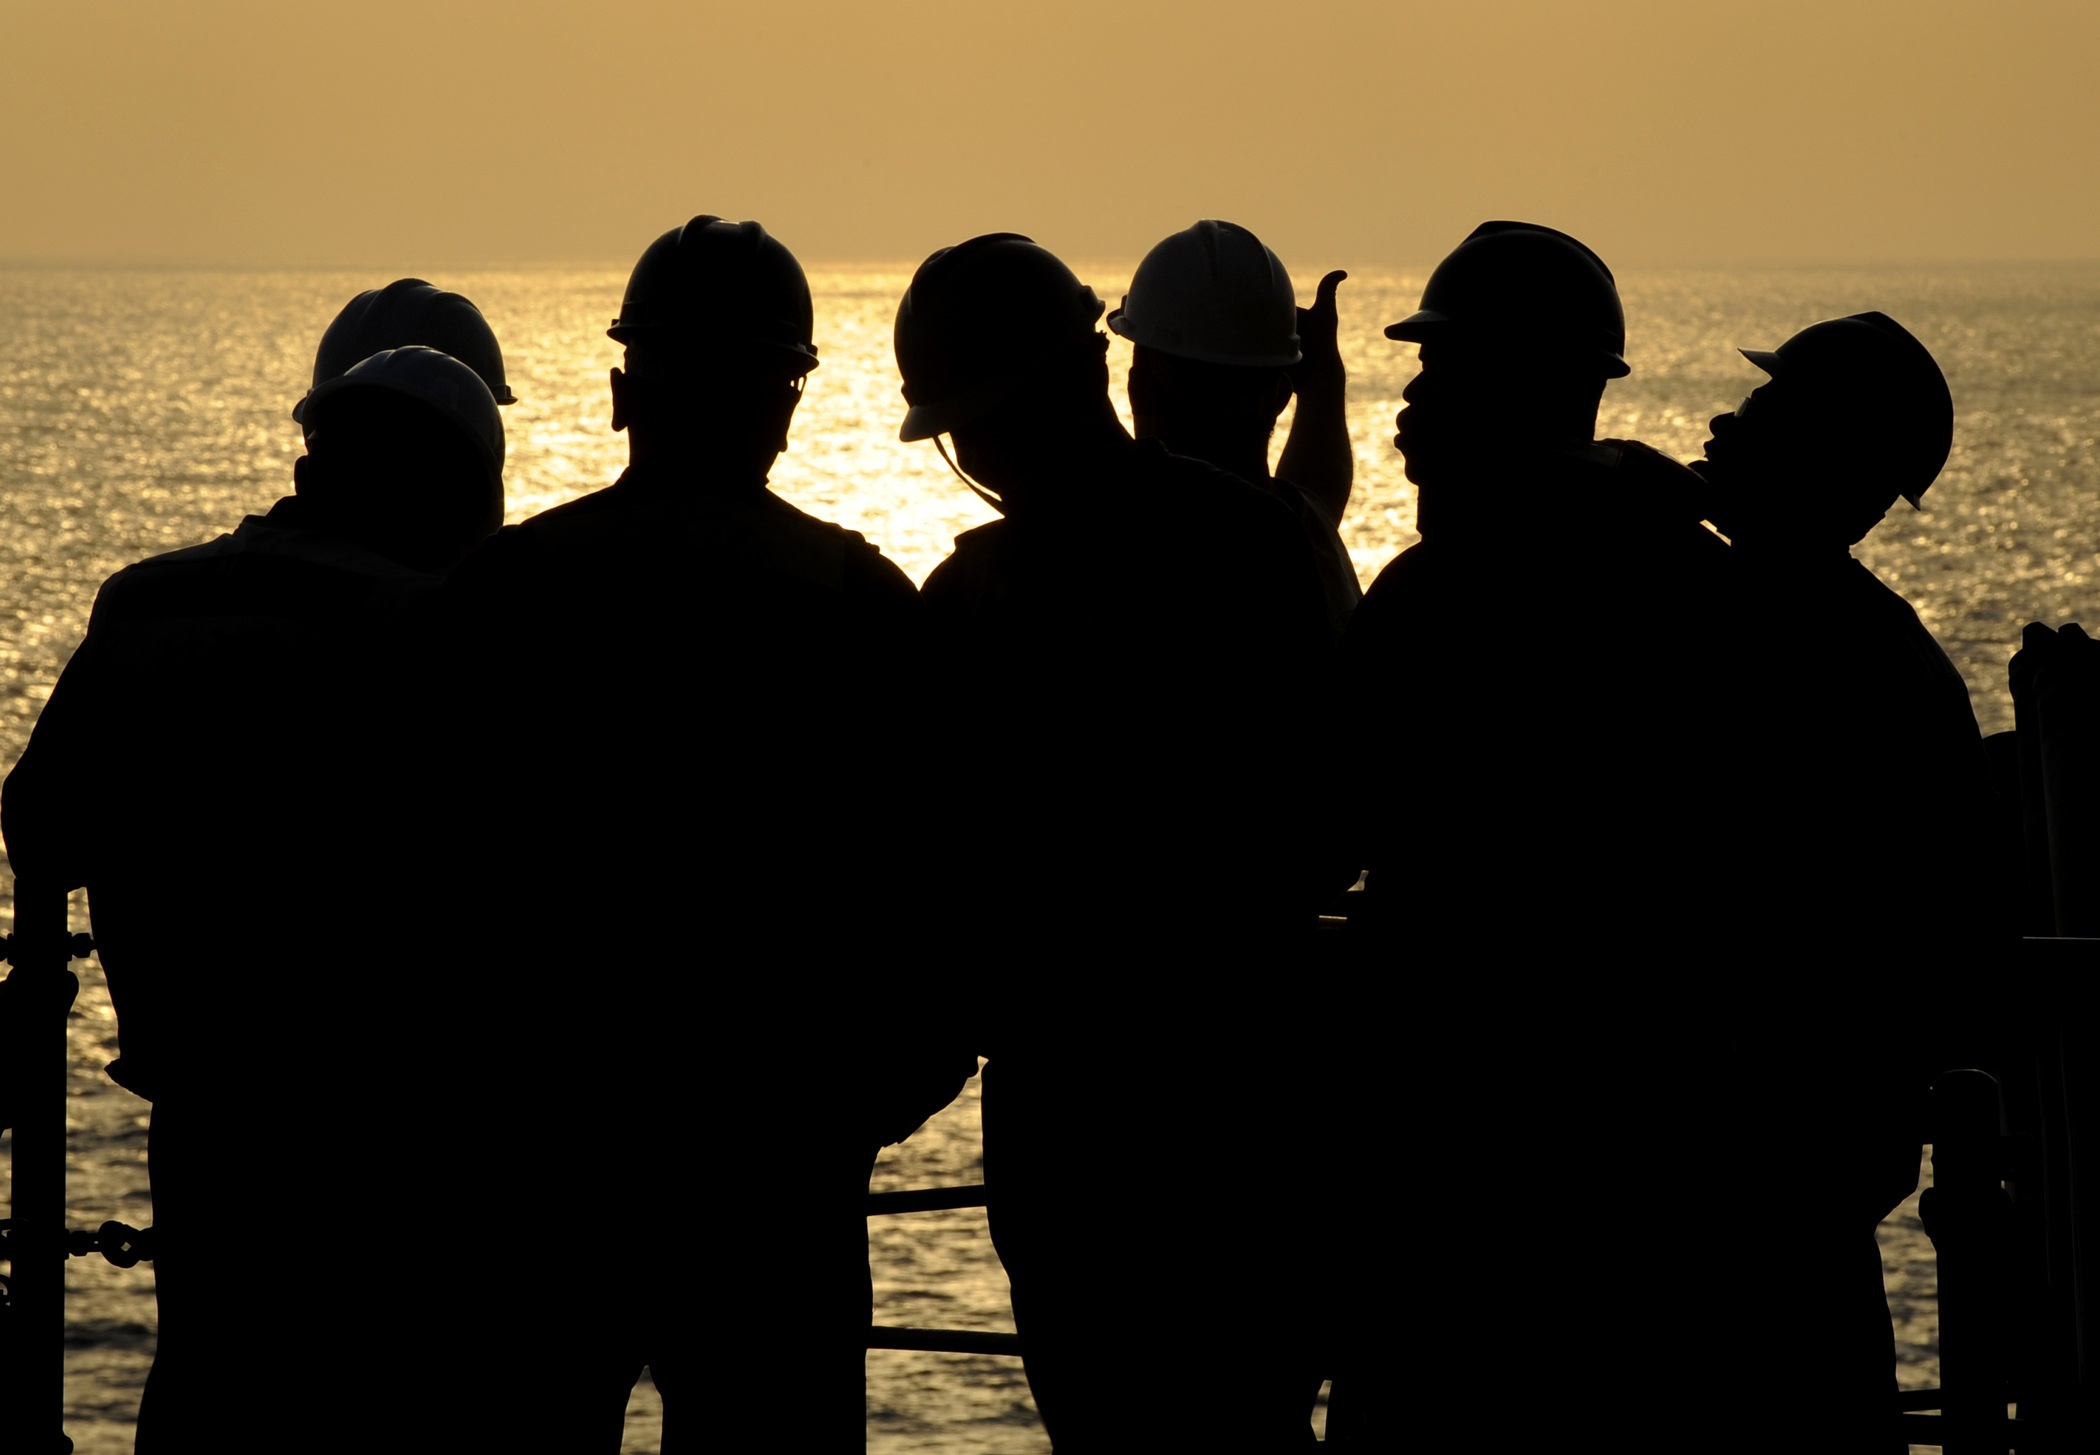
work, sea, ocean, silhouette, person, light, group, people, deck, sunset, boat, ship, military, dusk, waiting, evening, line, vessel, men, navy, silhouettes, job, task, sailors